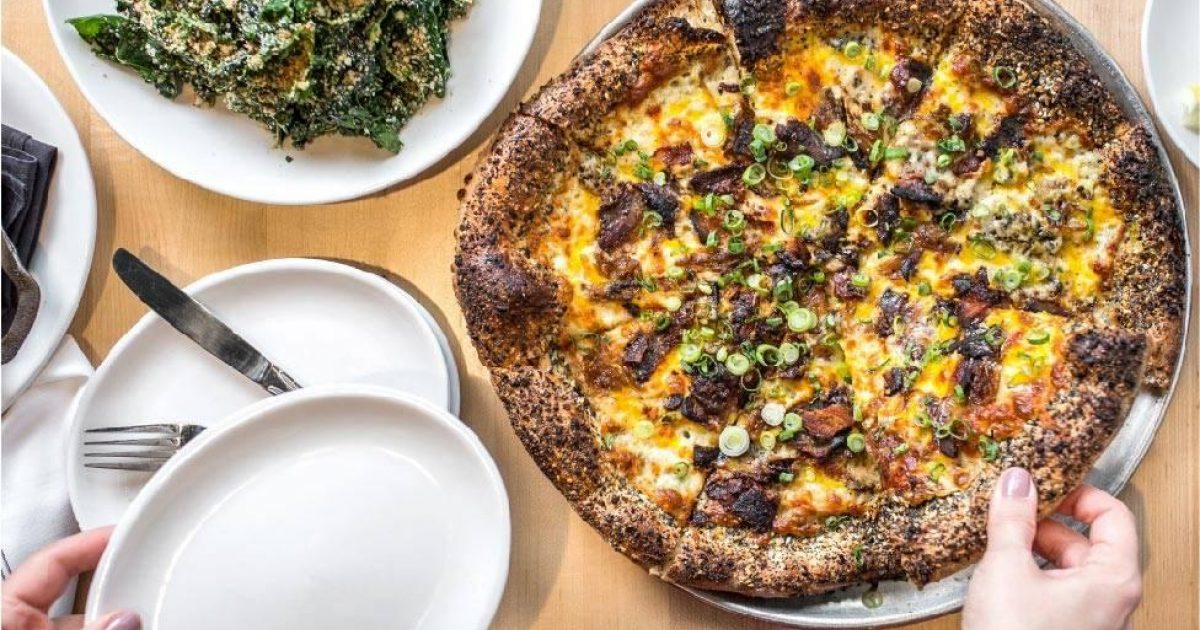
Dish: pizza